Sergey Yakshin

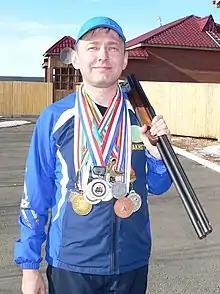

Sergey Yakshin (born May 9, 1968 in Astana) is a Kazakhstani sport shooter. He competed at the 2000 Summer Olympics in the men's skeet event, in which he finished in 7th place.